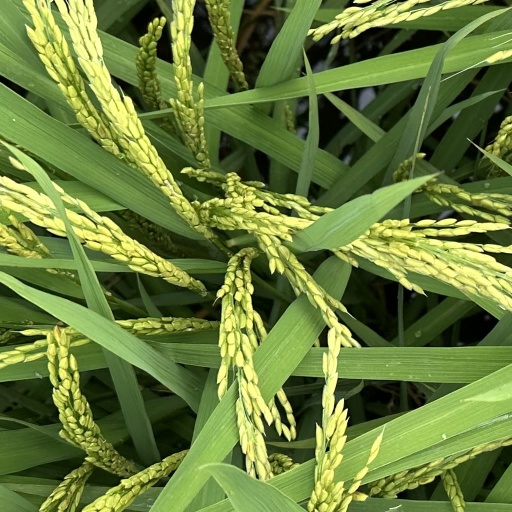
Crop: rice